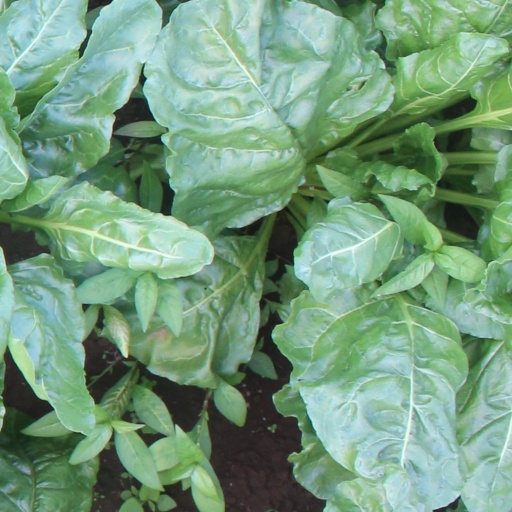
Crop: sugar beet